Heinrich Gerhard Kuhn

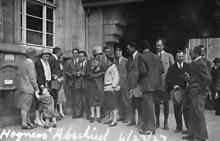
Heinrich Kuhn, Robert Oppenheimer and James Franck, in Gottingen, June 23rd 1927

Heinrich Gerhard Kuhn (10 March 1904 – 25 August 1994) was a British physicist. A graduate of the University of Göttingen, where he studied for his doctorate under the direction of James Franck, winner of the 1925 Nobel Prize for Physics, he left Germany after the Nazi Party came to power there in 1933, and moved to Britain, where relatives had settled, becoming a British subject in 1939. At the invitation of Frederick Alexander Lindemann, he worked for Imperial Chemical Industries at the Clarendon Laboratory in Oxford, where he studied hyperfine structure. During the Second World War, he worked on isotope separation for Tube Alloys and the Manhattan Project. He was the first physicist to become a fellow at Balliol College, Oxford, in 1950, and published textbooks on atomic spectra in German in 1934 and English in 1962.